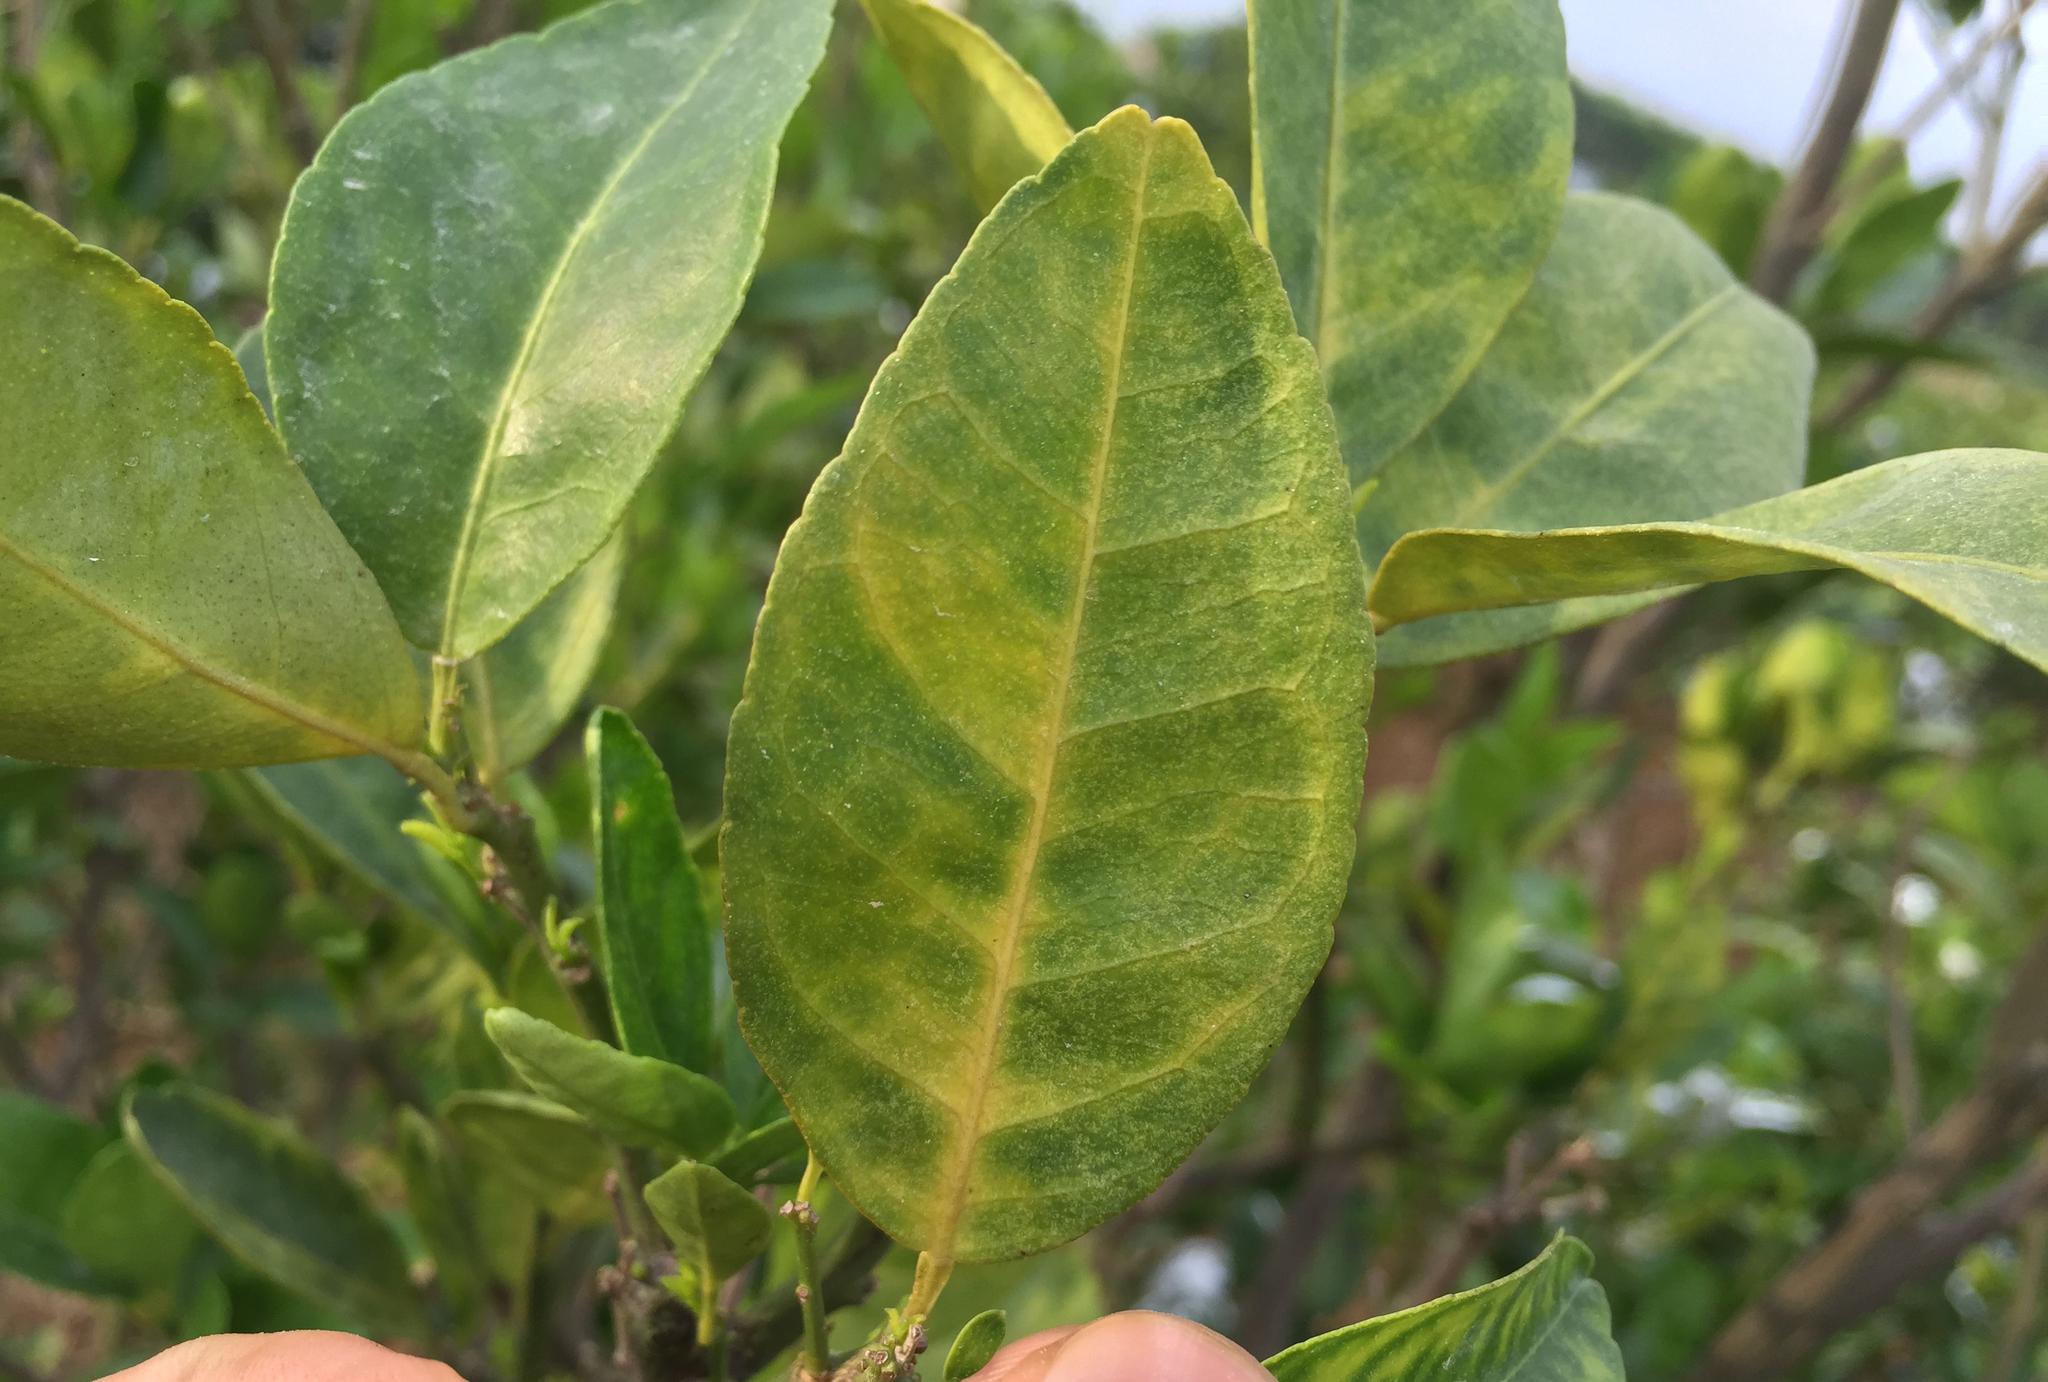
Plant: Citrus
Disease: citrus greening disease